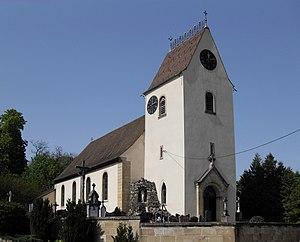
L'église Saint-Pierre et Saint-Paul à Heidwiller